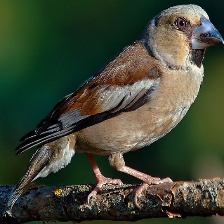
Species: HAWFINCH
Scientific name: COCCOTHRAUSTES COCCOTHRAUSTES